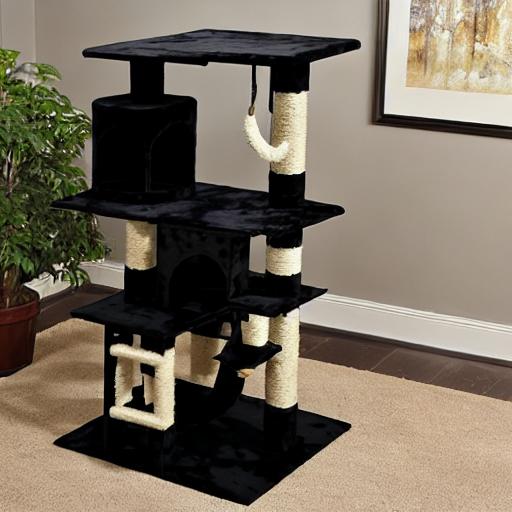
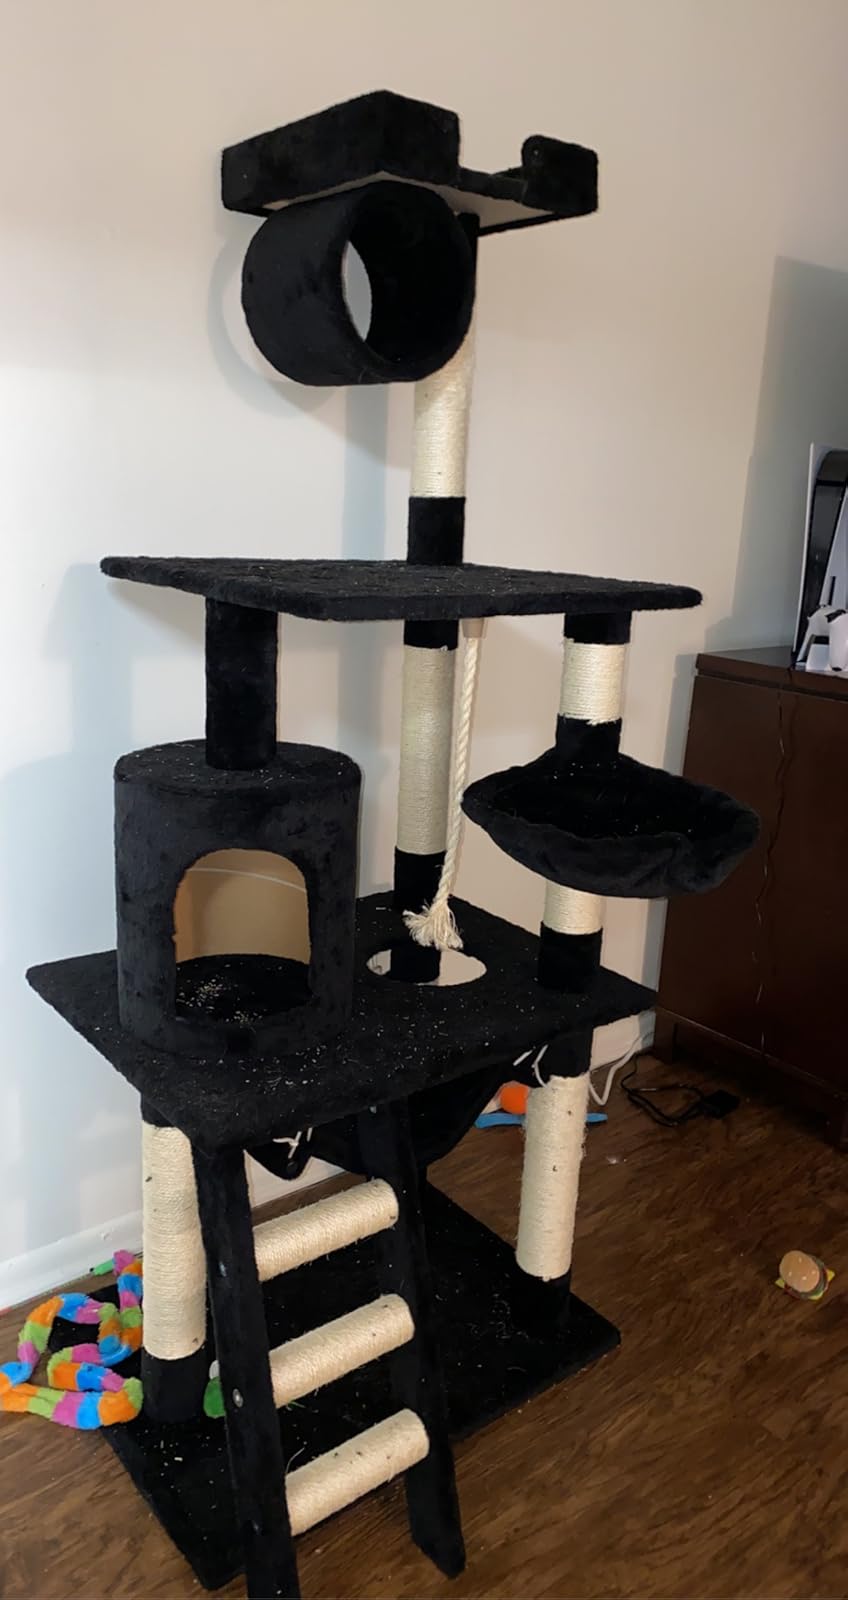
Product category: items_cat tree
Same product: no